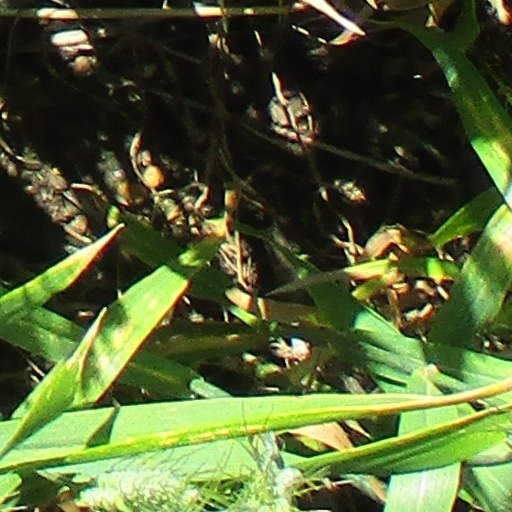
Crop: wheat